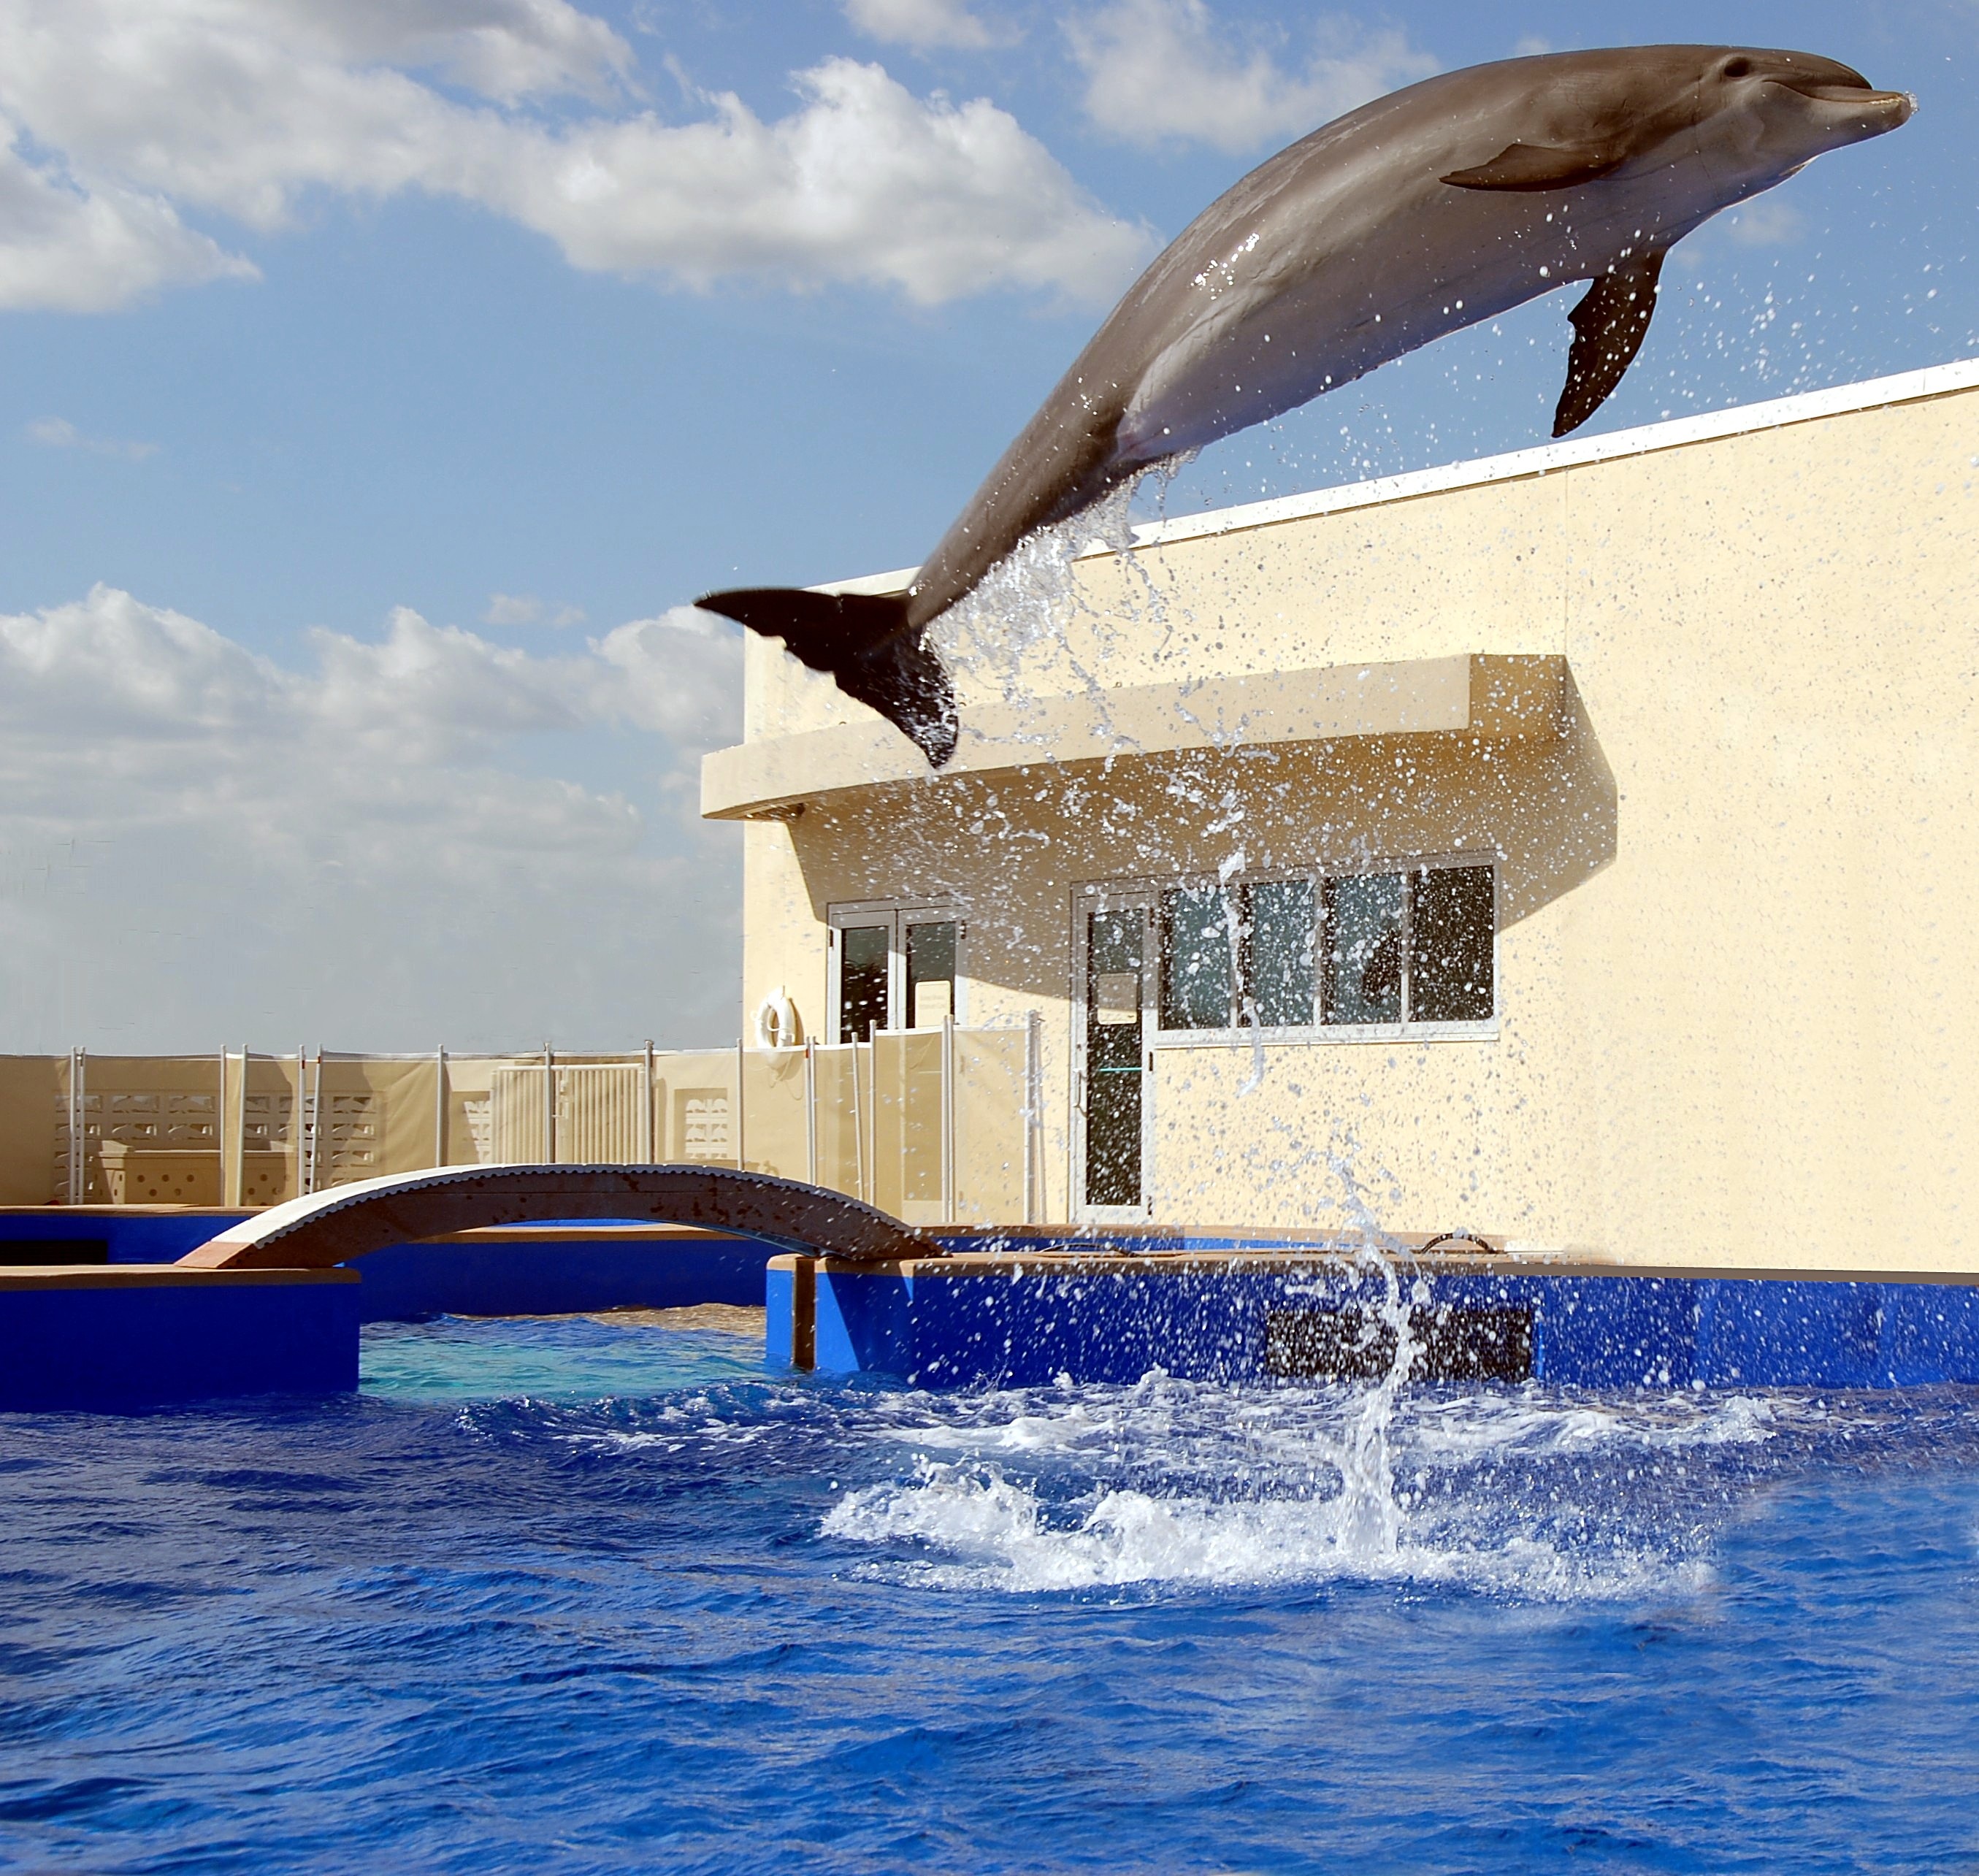
water, nature, ocean, play, animal, jump, jumping, wildlife, wild, swim, splash, mammal, gray, blue, aquatic, playing, fish, flipper, life, nose, fun, tail, aquarium, vertebrate, dolphin, intelligent, long beaked, delphinus, marine mammal, whales dolphins and porpoises